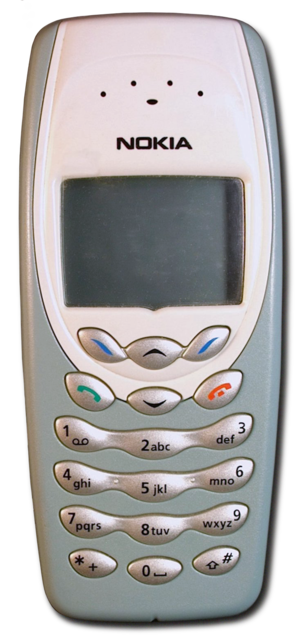
Le Nokia 3410 est un téléphone mobile créé et commercialisé par Nokia en 2002. Ce téléphone remplace le 3310 et possède par défaut une coque vert-gris, qui peut être personnalisée. Il possède un écran monochrome.